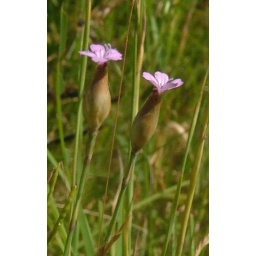
A red data book species that grows in profusion in one area